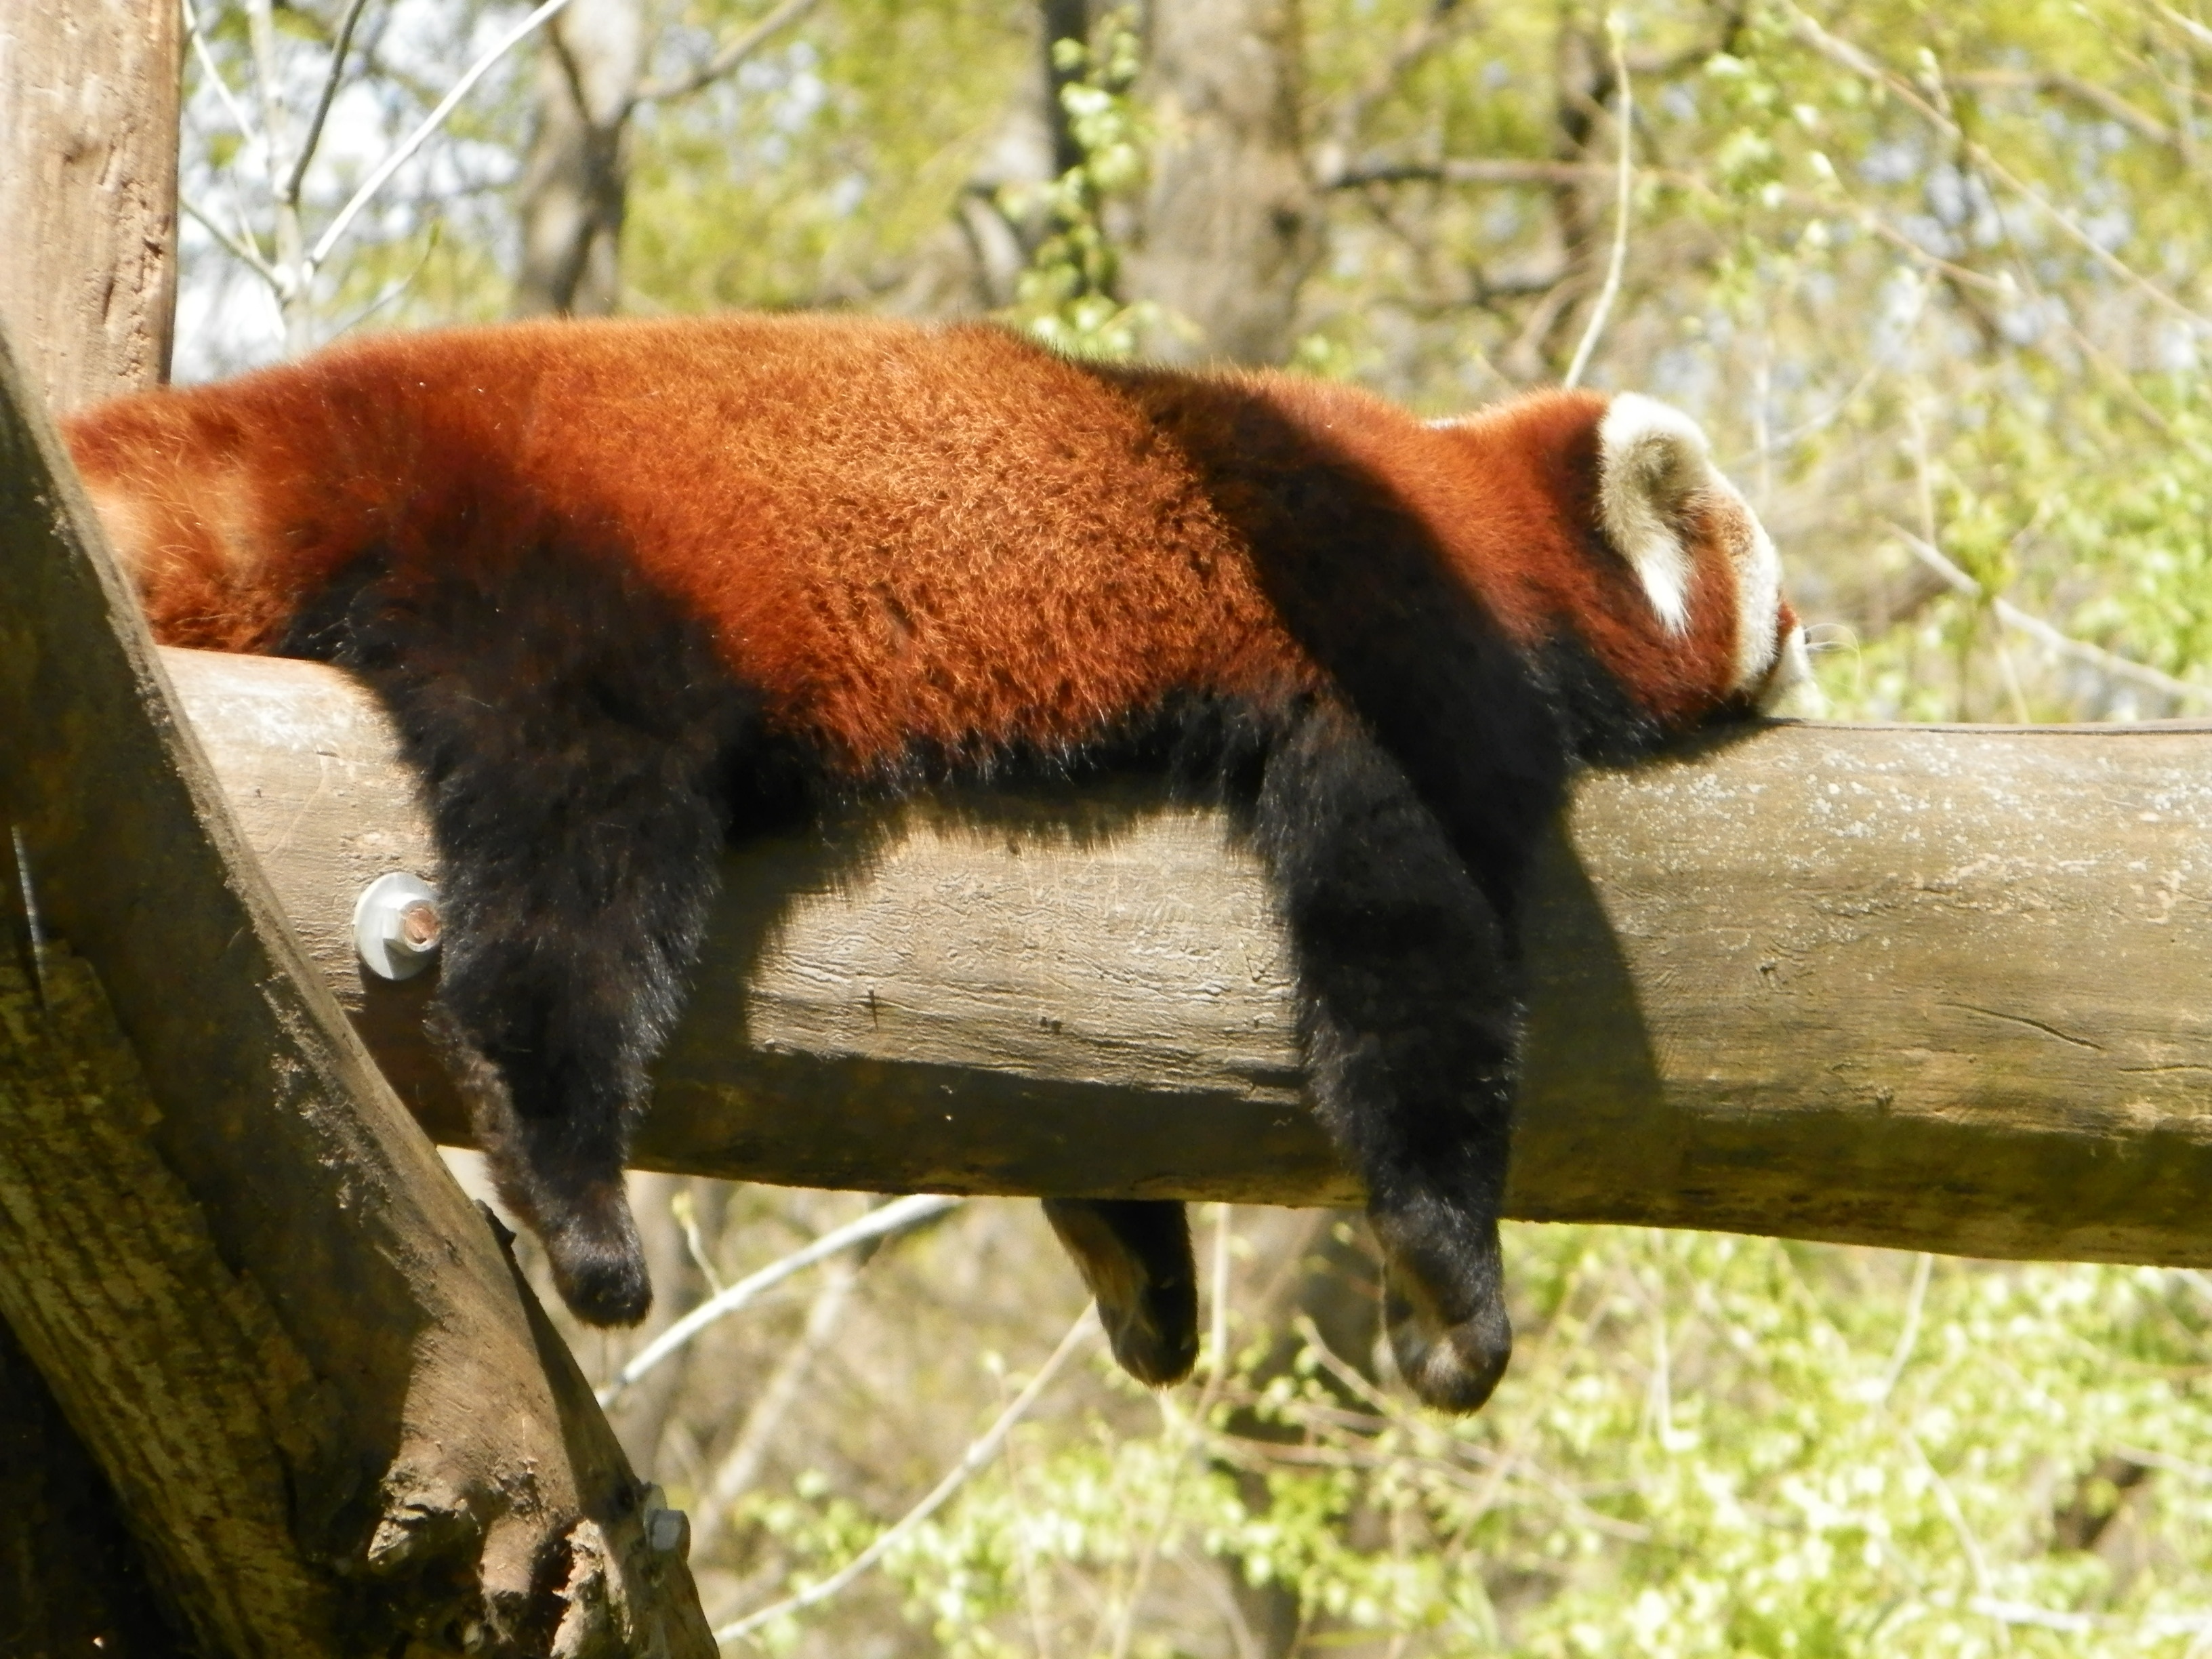
animal, wildlife, zoo, mammal, fauna, red panda, panda, vertebrate